WLBZ

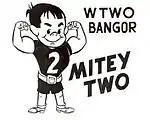
Logo as WTWO featuring its "Mitey Two" mascot.

The station began broadcasting on September 12, 1954, as WTWO (sometimes rendered as "W-TWO"), an independent station locally owned by Murray Carpenter. The following January, it began carrying some CBS programming, becoming a full affiliate by September 1955 (prior to this, CBS programming was seen on WABI-TV (channel 5), which became a primary NBC affiliate). In 1958, WTWO was sold to the Rines family's Maine Broadcasting System, owner of WLBZ radio (620 AM), WCSH-AM-TV in Portland, and WRDO in Augusta. The new ownership changed the station's call letters to WLBZ-TV that June to match its new radio sister (which the Rines had owned since 1944). (The WTWO calls now reside on the NBC affiliate in Terre Haute, Indiana.) The following year, channel 2 swapped affiliations with WABI-TV and joined NBC in order to match WCSH-TV; the two stations also began to share a secondary ABC affiliation (previously, ABC programming was only cleared on WABI). The ABC arrangement remained in place until 1965, when WEMT (channel 7, now WVII-TV) signed on as a full-time ABC affiliate.